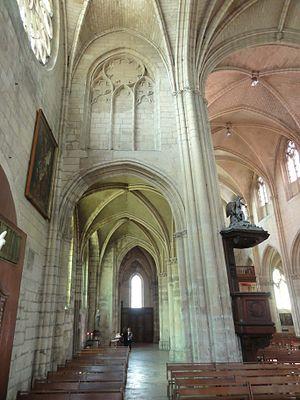
Croisillon sud, vue vers l'ouest.
L'église Notre-Dame de Chambly est une église catholique paroissiale située au cœur de la ville de Chambly, en France. Selon la tradition, l'impulsion pour sa construction a été donnée par saint Louis, quand il a séjourné dans la ville en 1248. Le chantier n'est apparemment pas lancé tout de suite, mais vers 1260 seulement. Il commence par le chœur, et se termine par la nef vers 1280 environ. Le chœur et ses chapelles adoptent un parti conservateur pour l'époque et affichent un style gothique rayonnant à son apogée, comme au moment de la construction de la Sainte-Chapelle, mais les fenêtres du transept et de la nef indiquent le style rayonnant tardif. En même temps la belle homogénéité de l'ensemble de l'église, la cohérence du plan et l'absence de marques d'interruption des travaux indiquent une progression rapide du chantier, et permettent de conclure à un achèvement vers 1280 environ. Avec une longueur de 53 m et une largeur de 20 m, l'église de Chambly représente l'une des principales réalisations rayonnantes de la région. L'édifice séduit par la clarté de sa conception, sa régularité, son élégance sévère et ses justes proportions.